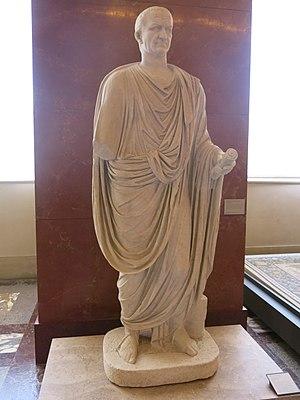
Statue de l'empereur romain Vespasien (69-79 ap. J.-C.). Fin du 1er siècle. Marbre. Achat 1861. Musée du Louvre.